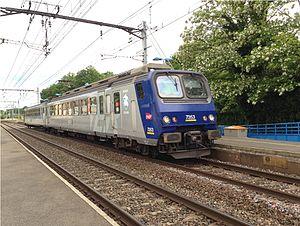
La ligne des Aubrais - Orléans à Montauban-Ville-Bourbon est une des principales lignes radiales du réseau ferroviaire français. Longue de 544 kilomètres, elle forme avec les lignes de Paris-Austerlitz à Bordeaux-Saint-Jean et de Bordeaux-Saint-Jean à Sète-Ville, le grand axe de Paris à Toulouse.